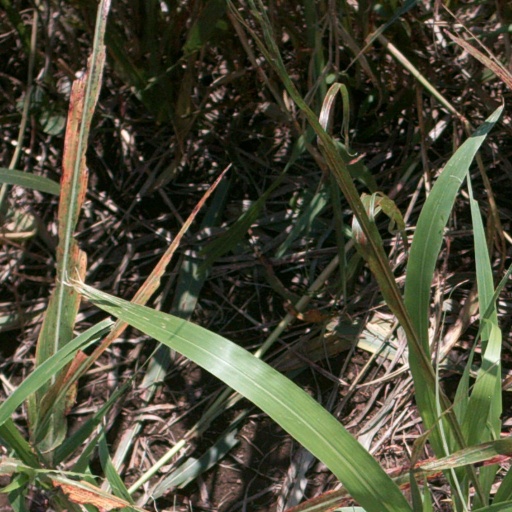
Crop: sorghum